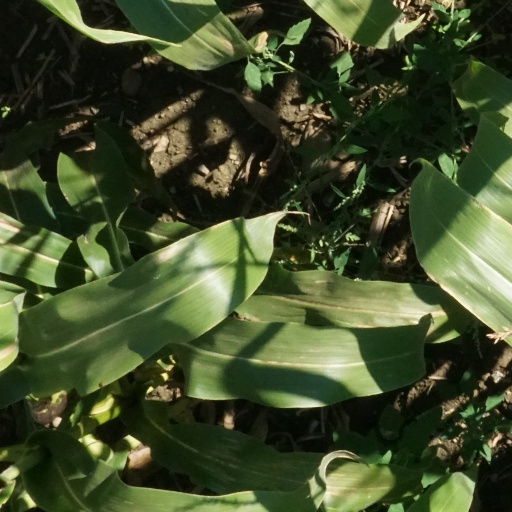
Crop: maize; corn